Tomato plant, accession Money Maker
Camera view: horizontal (90 deg, fisheye); turntable rotation: 300 degrees
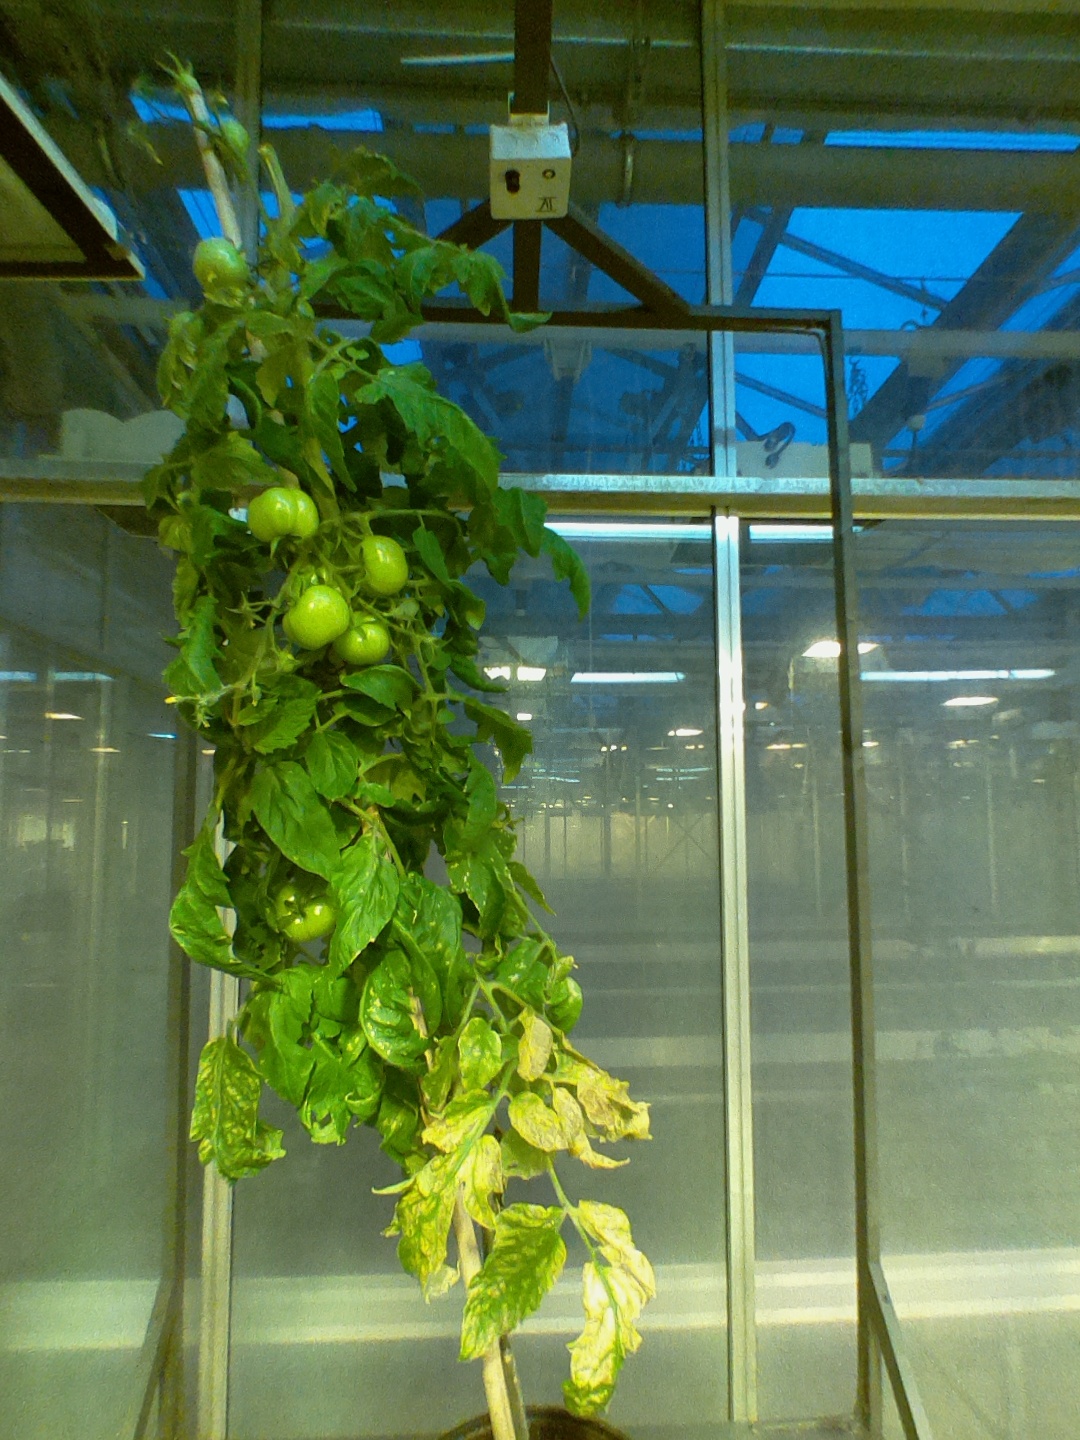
BBCH growth stage 76: 60%-70% of final fruit size